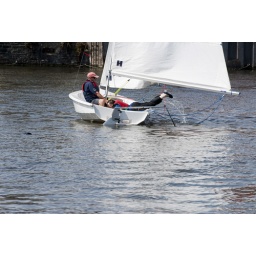
my hat is still in the water